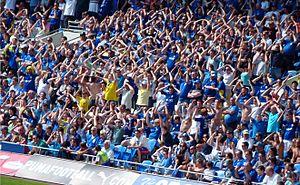
Le Cardiff City Football Club est un club de football gallois fondé en 1899. Le club, bien que situé géographiquement au pays de Galles, participe aux compétitions anglaises, n'ayant jamais accepté, malgré les demandes de l'UEFA de s'inscrire dans le championnat du pays de Galles de football. Il fait donc partie des quelques clubs de football jouant dans un championnat étranger.